Winged helmet

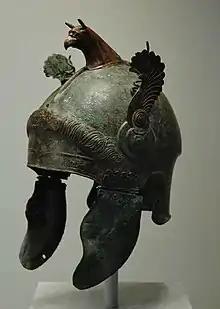
Attic helmet with small bronze decorative wings, Southern Italy 4th Century BC

There is some limited evidence of such decorative motifs being used on actual helmets in the ancient world, but these may have functioned as ceremonial rather than functional objects. Attic helmets decorated with wings of sheet bronze were worn by the Samnites and other Italic peoples before their conquest by the Roman Republic. A number of such helmets have been excavated and can be seen in various museums.